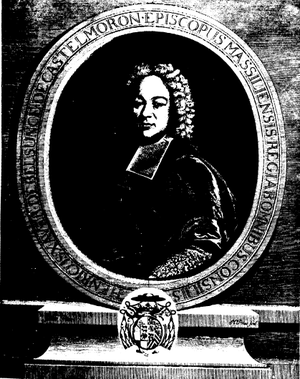
gravure de fr:Belsunce tirée de ""Paul Gaffarel et le marquis de Duranty"", La Peste de 1720 à Marseille &amp